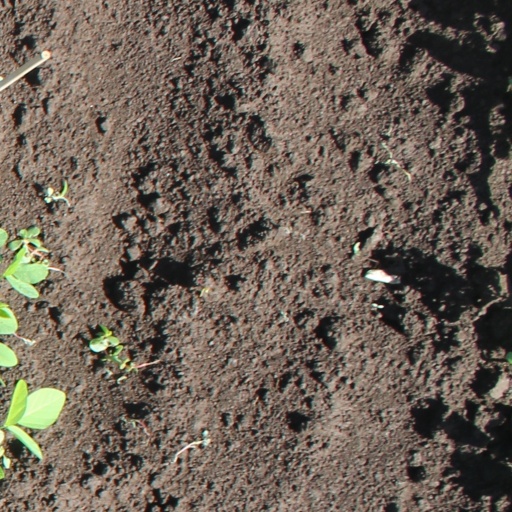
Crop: soybean